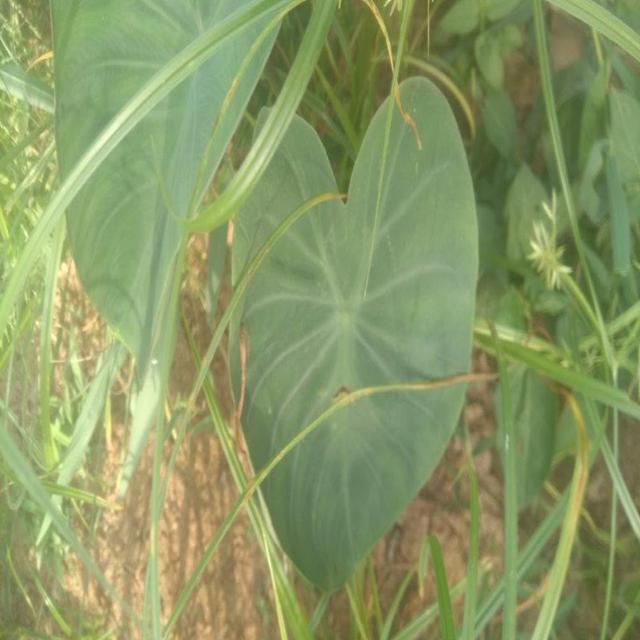
Label: Healthy